Cement glands

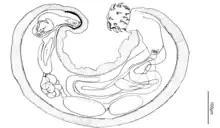
Diagram of a male "P. lauroi" showing the anterior and posterior testes, and eight cement glands in a clustered arrangement.

Cement glands are small organs found in Acanthocephala that are used to temporarily close the posterior end of the female after copulation.